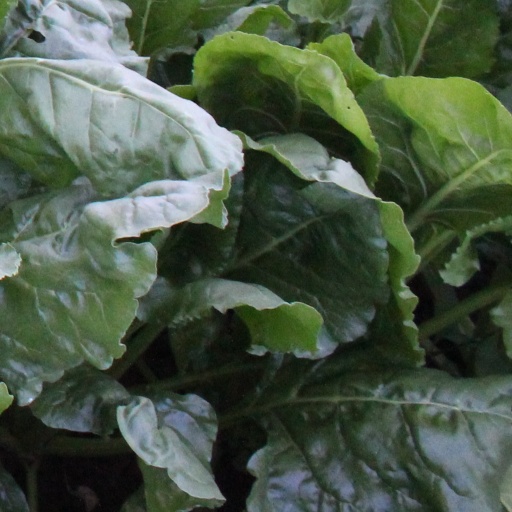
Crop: sugar beet